Histoire Naturelle

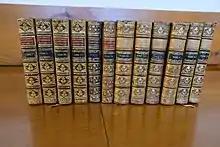
Volumes 1-12 of a 1774 edition of the "Supplement"

A de luxe edition of "Histoire Naturelle des Oiseaux" (Birds) (1771–1786) was produced by the "Imprimerie royale" in 10 folio and quarto volumes, with 1008 engraved and hand-coloured plates, executed under Buffon's personal supervision by Edme-Louis Daubenton, cousin and brother-in-law of Buffon's principal collaborator.